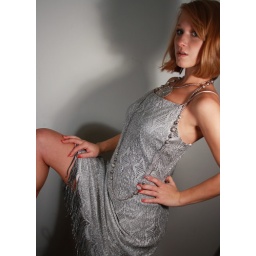
Erin in a vintage 1980's silver fringed party dress